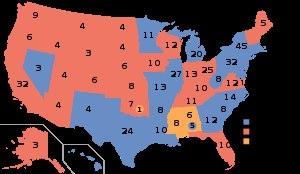
La présidence de John Fitzgerald Kennedy, en tant que 35ᵉ président des États-Unis, dura du 20 janvier 1961 jusqu'à son assassinat le 22 novembre 1963. Membre du Parti démocrate, Kennedy prit ses fonctions après avoir battu le vice-président sortant Richard Nixon, membre du Parti républicain, à l'élection présidentielle de 1960. Il fut remplacé après sa mort par son vice-président Lyndon B. Johnson.